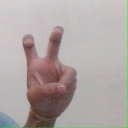
अक्षर: ई